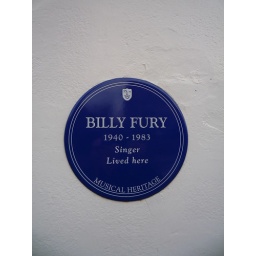
Billy Fury lived across the road from the house Paul McCartney has had since 1966. Both scousers in the big smoke.